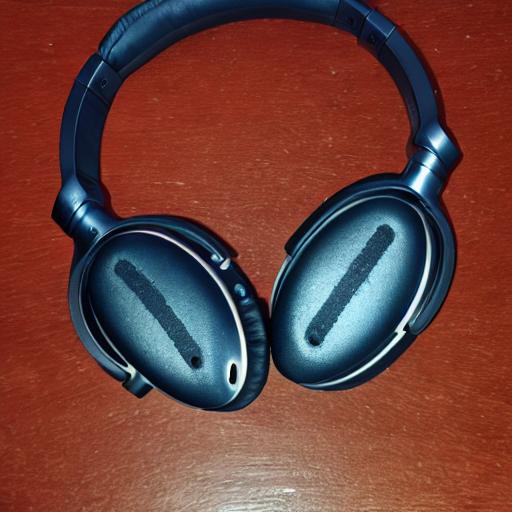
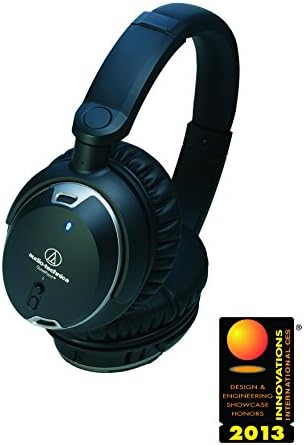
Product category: headphones
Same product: no